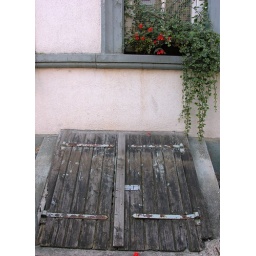
A door in the street to the cellar of a house - I have never seen anything like that.